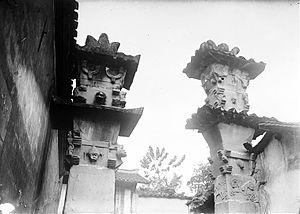
Une Que est une tour-porte d'entrée indépendante et cérémonielle de l'architecture traditionnelle chinoise. Construites pour la première fois sous la dynastie Zhou, les tours que ont été utilisées pour servir de portes d'entrée cérémonielles des tombes, des palais et des temples dans toute la Chine pré-moderne, jusqu'à la dynastie Qing. L'utilisation des tours-portes Que atteint son apogée pendant la dynastie Han, et aujourd'hui, elles peuvent souvent être considérées comme un élément d'un ensemble architectural des tombes des hauts fonctionnaires de la dynastie Han. On en trouve également devant les temples. Richement décorées, elles comptent parmi les vestiges les plus précieux de la sculpture et de l'architecture de cette époque.